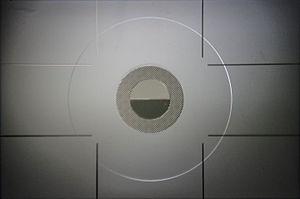
Vue à travers le viseur d'un Pentax K20D (sans objectif).
En photographie, le viseur est la fenêtre dans laquelle le photographe regarde pour cadrer l'image et, éventuellement, ajuster la mise au point et les paramètres d'exposition. Il est utilisé sur toutes sortes d'appareils photographiques mais peu sur les chambres photographiques.